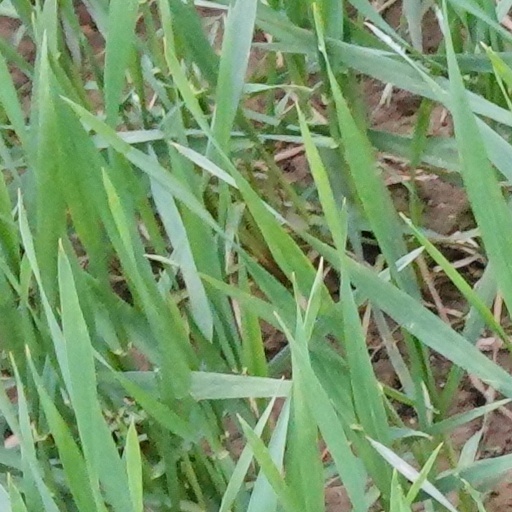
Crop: wheat